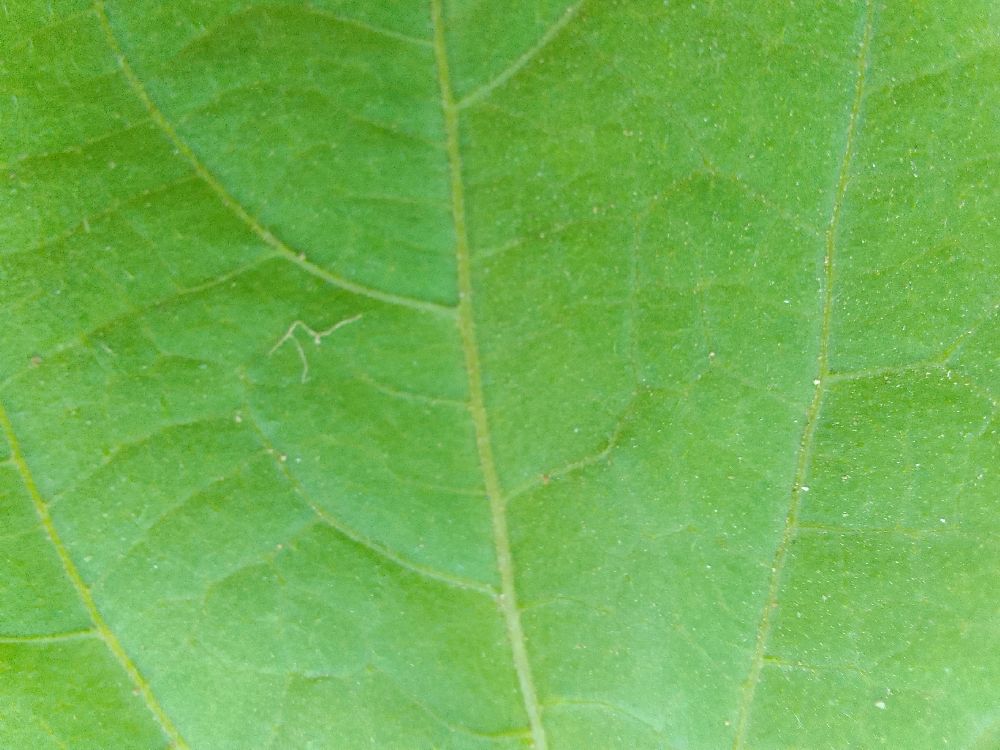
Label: healthy